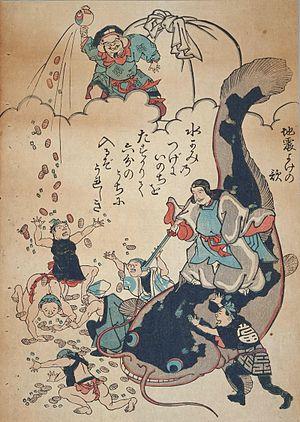
Depuis le XVIIᵉ siècle, une légende japonaise parle du namazu ou ōnamazu, poisson-chat géant vivant dans la vase des profondeurs de la terre, et sur l'échine duquel repose le Japon. Auparavant, la croyance voulait que ce soit un dragon.
Takemikazuchi ou 武甕槌, « Dieu tonnerre », est une divinité de la mythologie japonaise, considérée comme le dieu du tonnerre et le « dieu épée ». Il a également pris part à ce qui est considéré comme la première compétition de sumo mentionnée dans la mythologie.